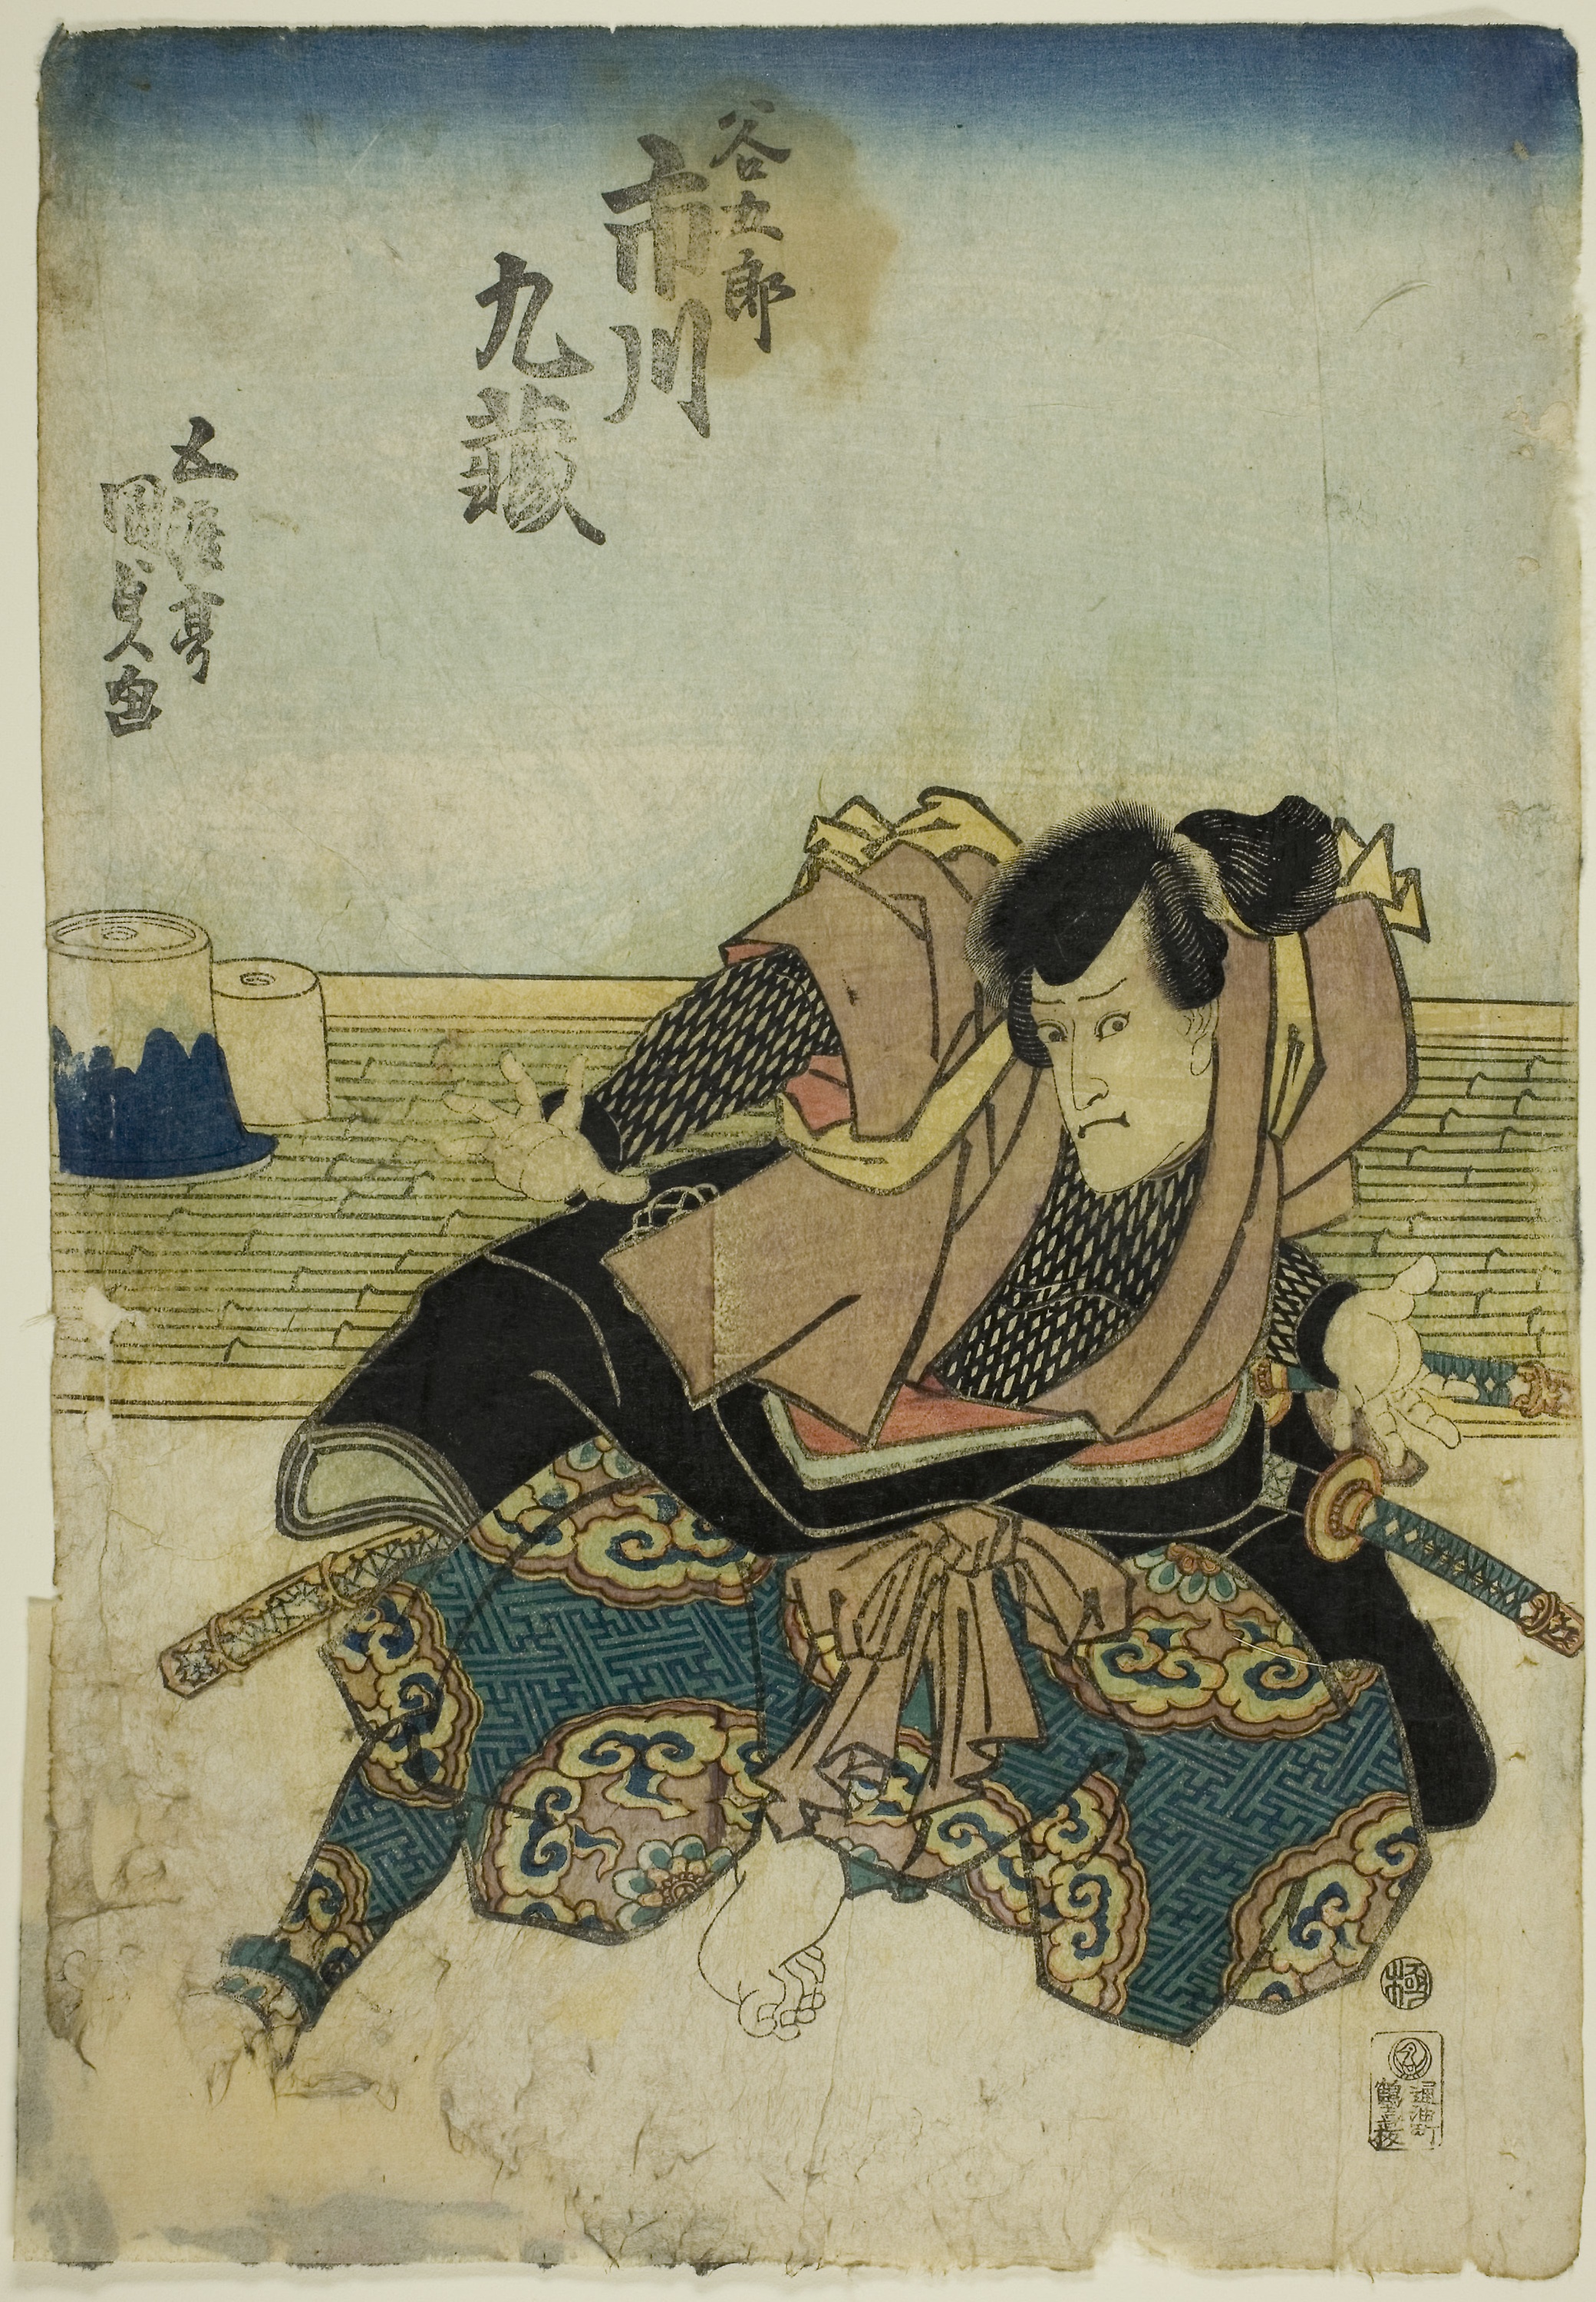
art, painting, illustration